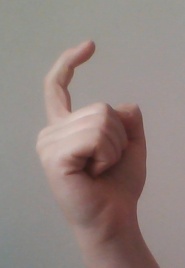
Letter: ra